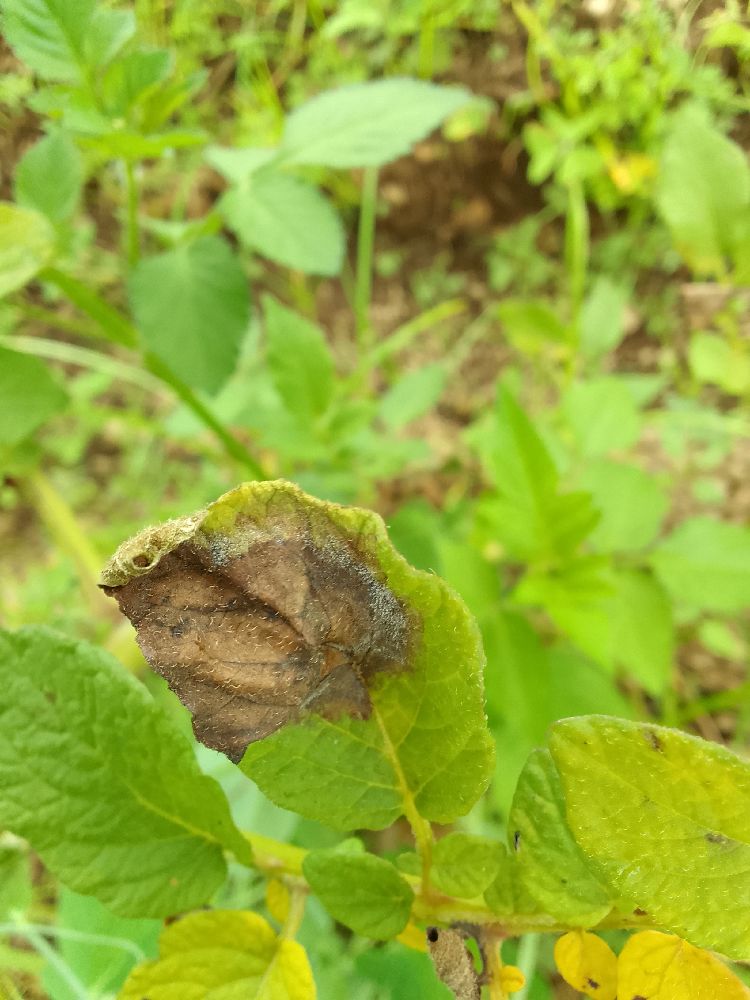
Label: Late blight